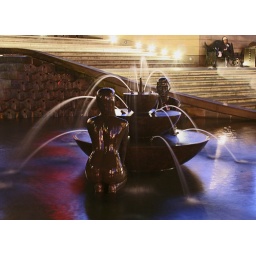
Statues of a nude girl and boy by a fountain